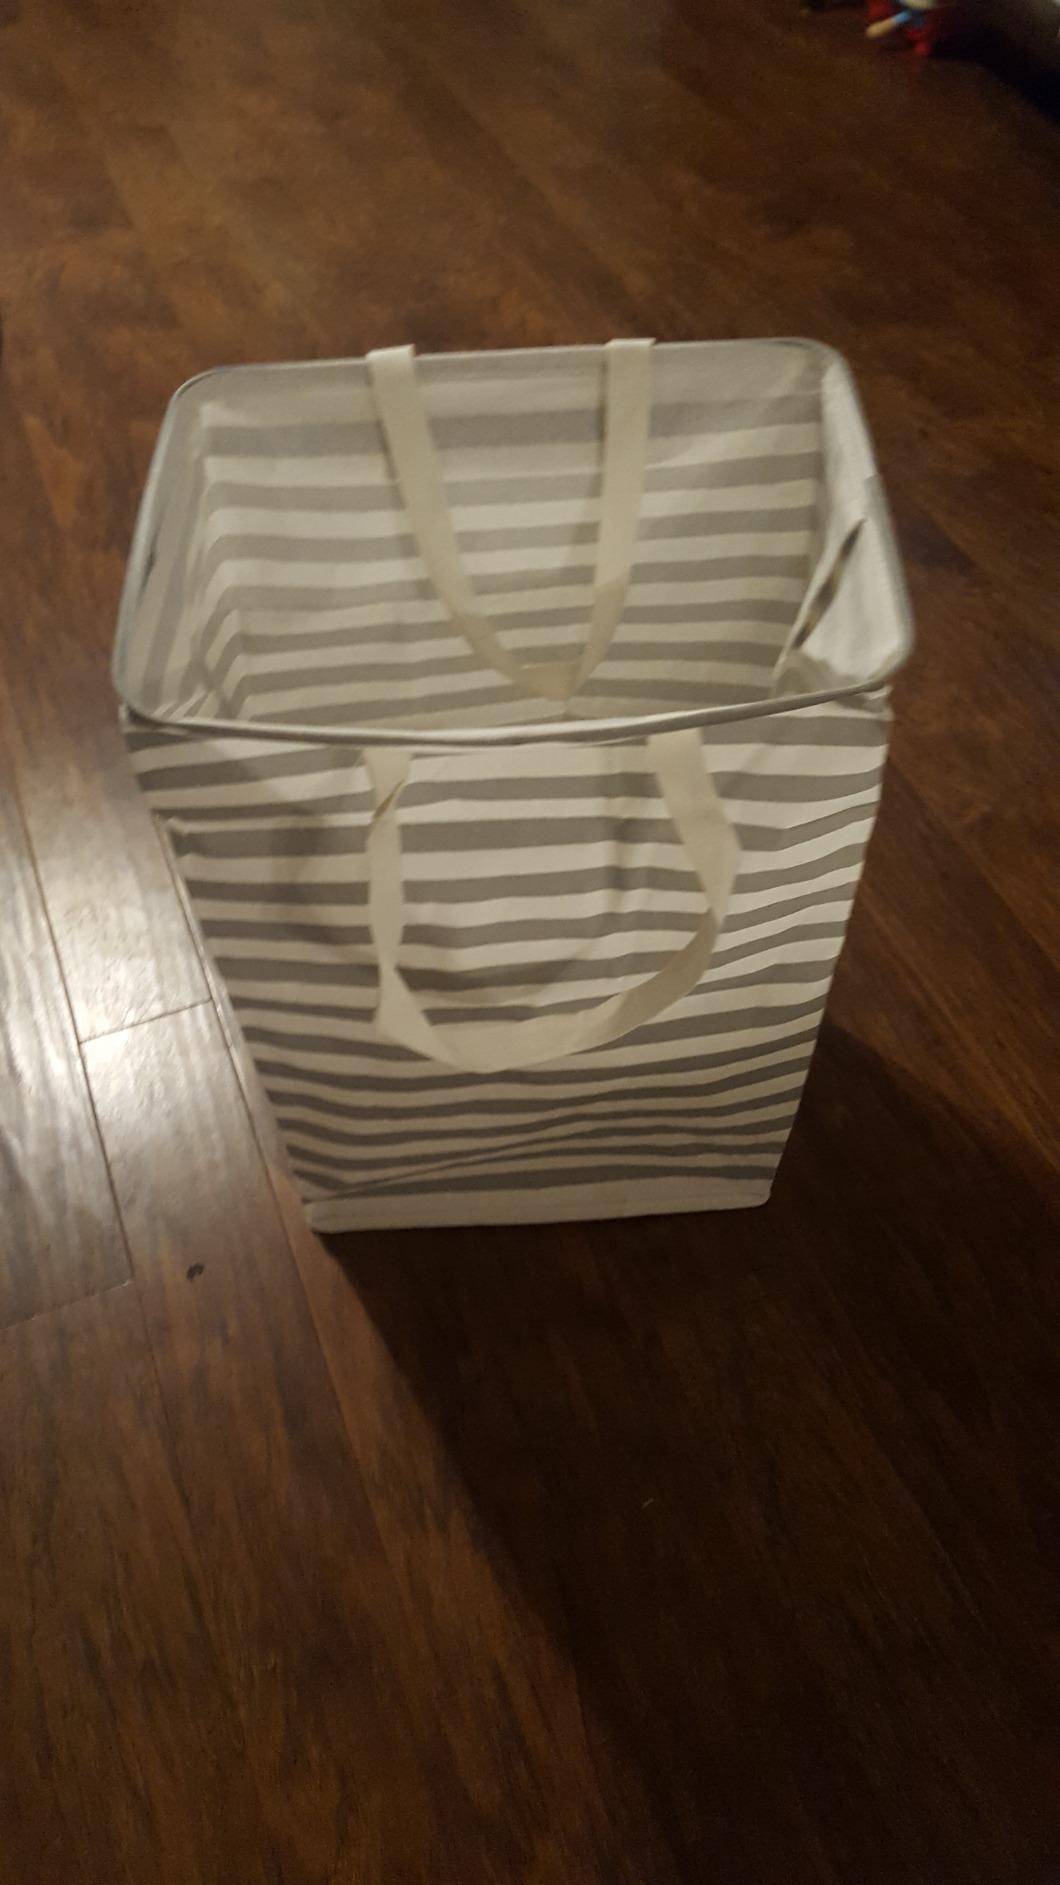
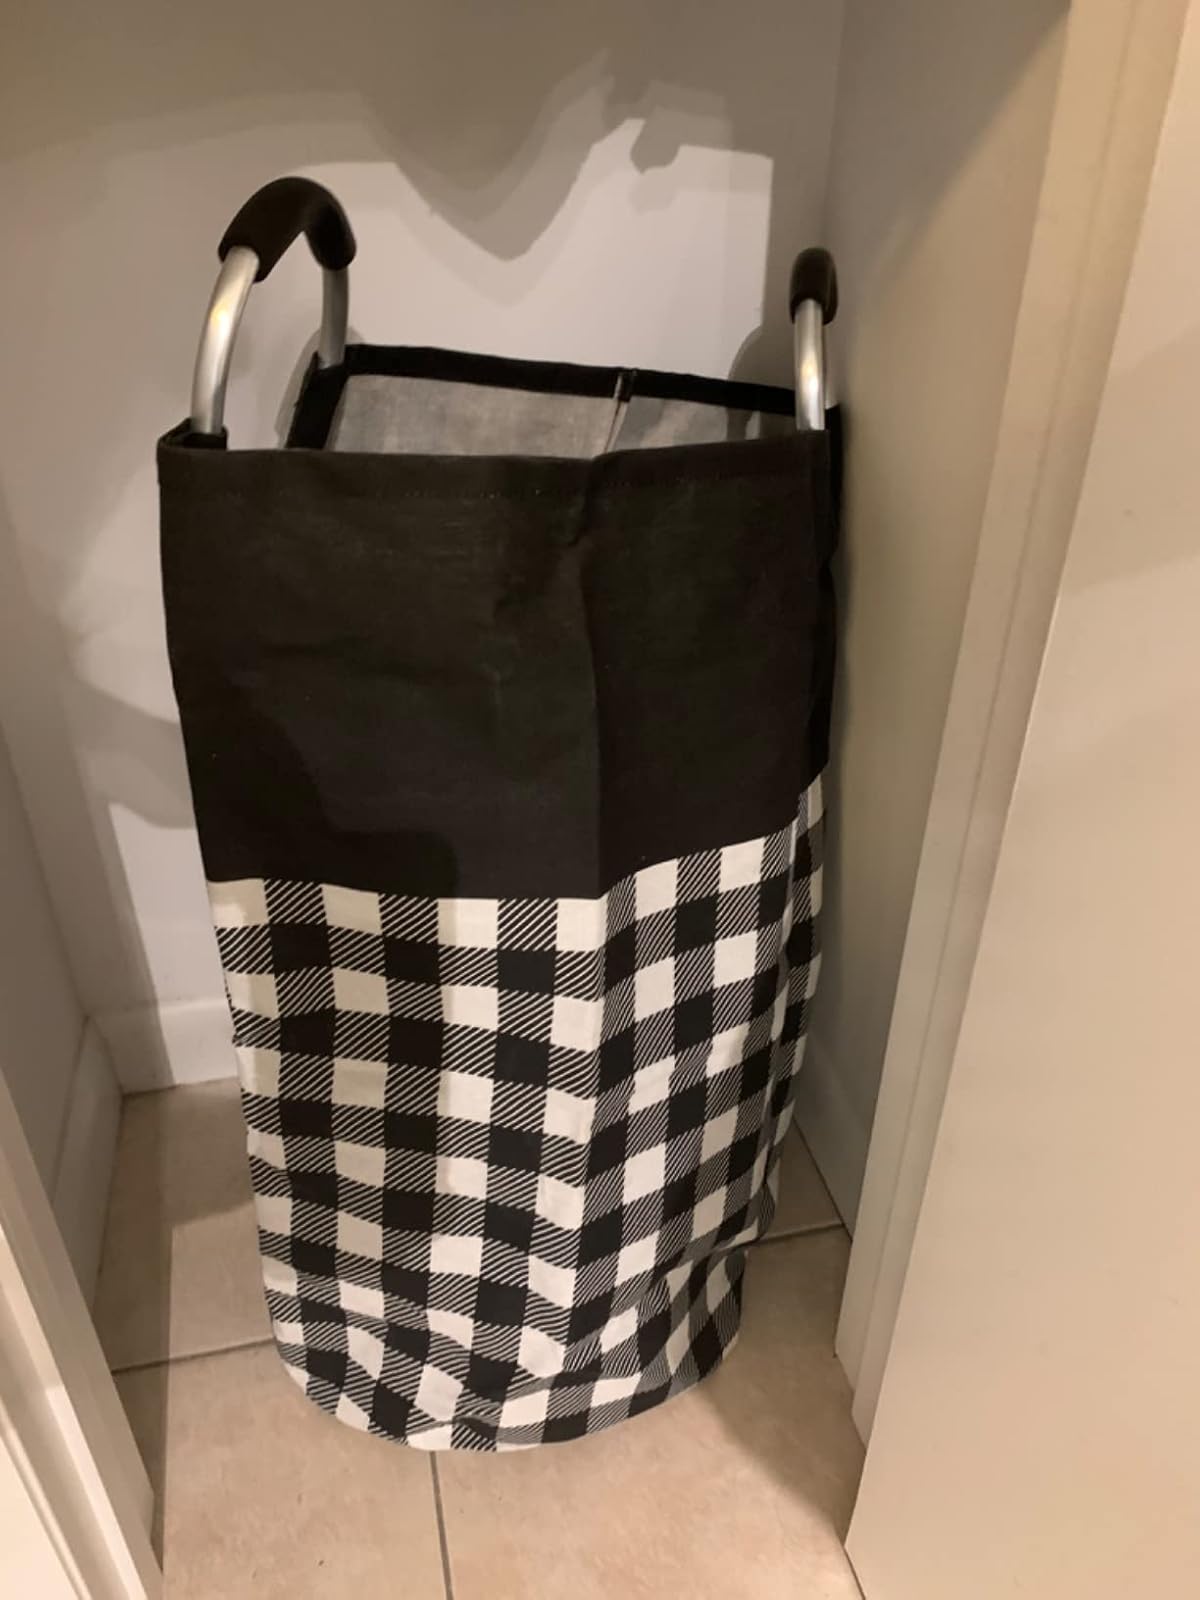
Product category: items_hamper
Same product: no